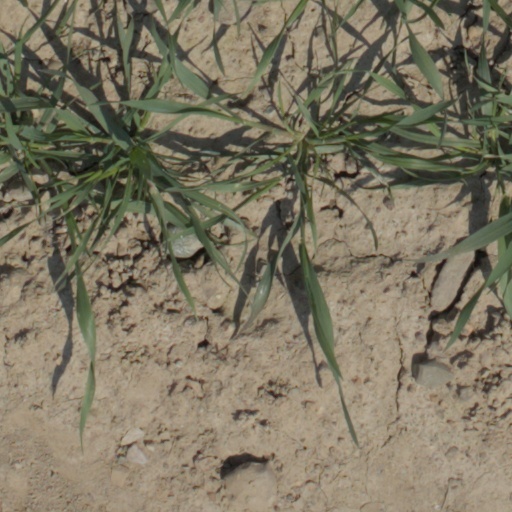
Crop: wheat